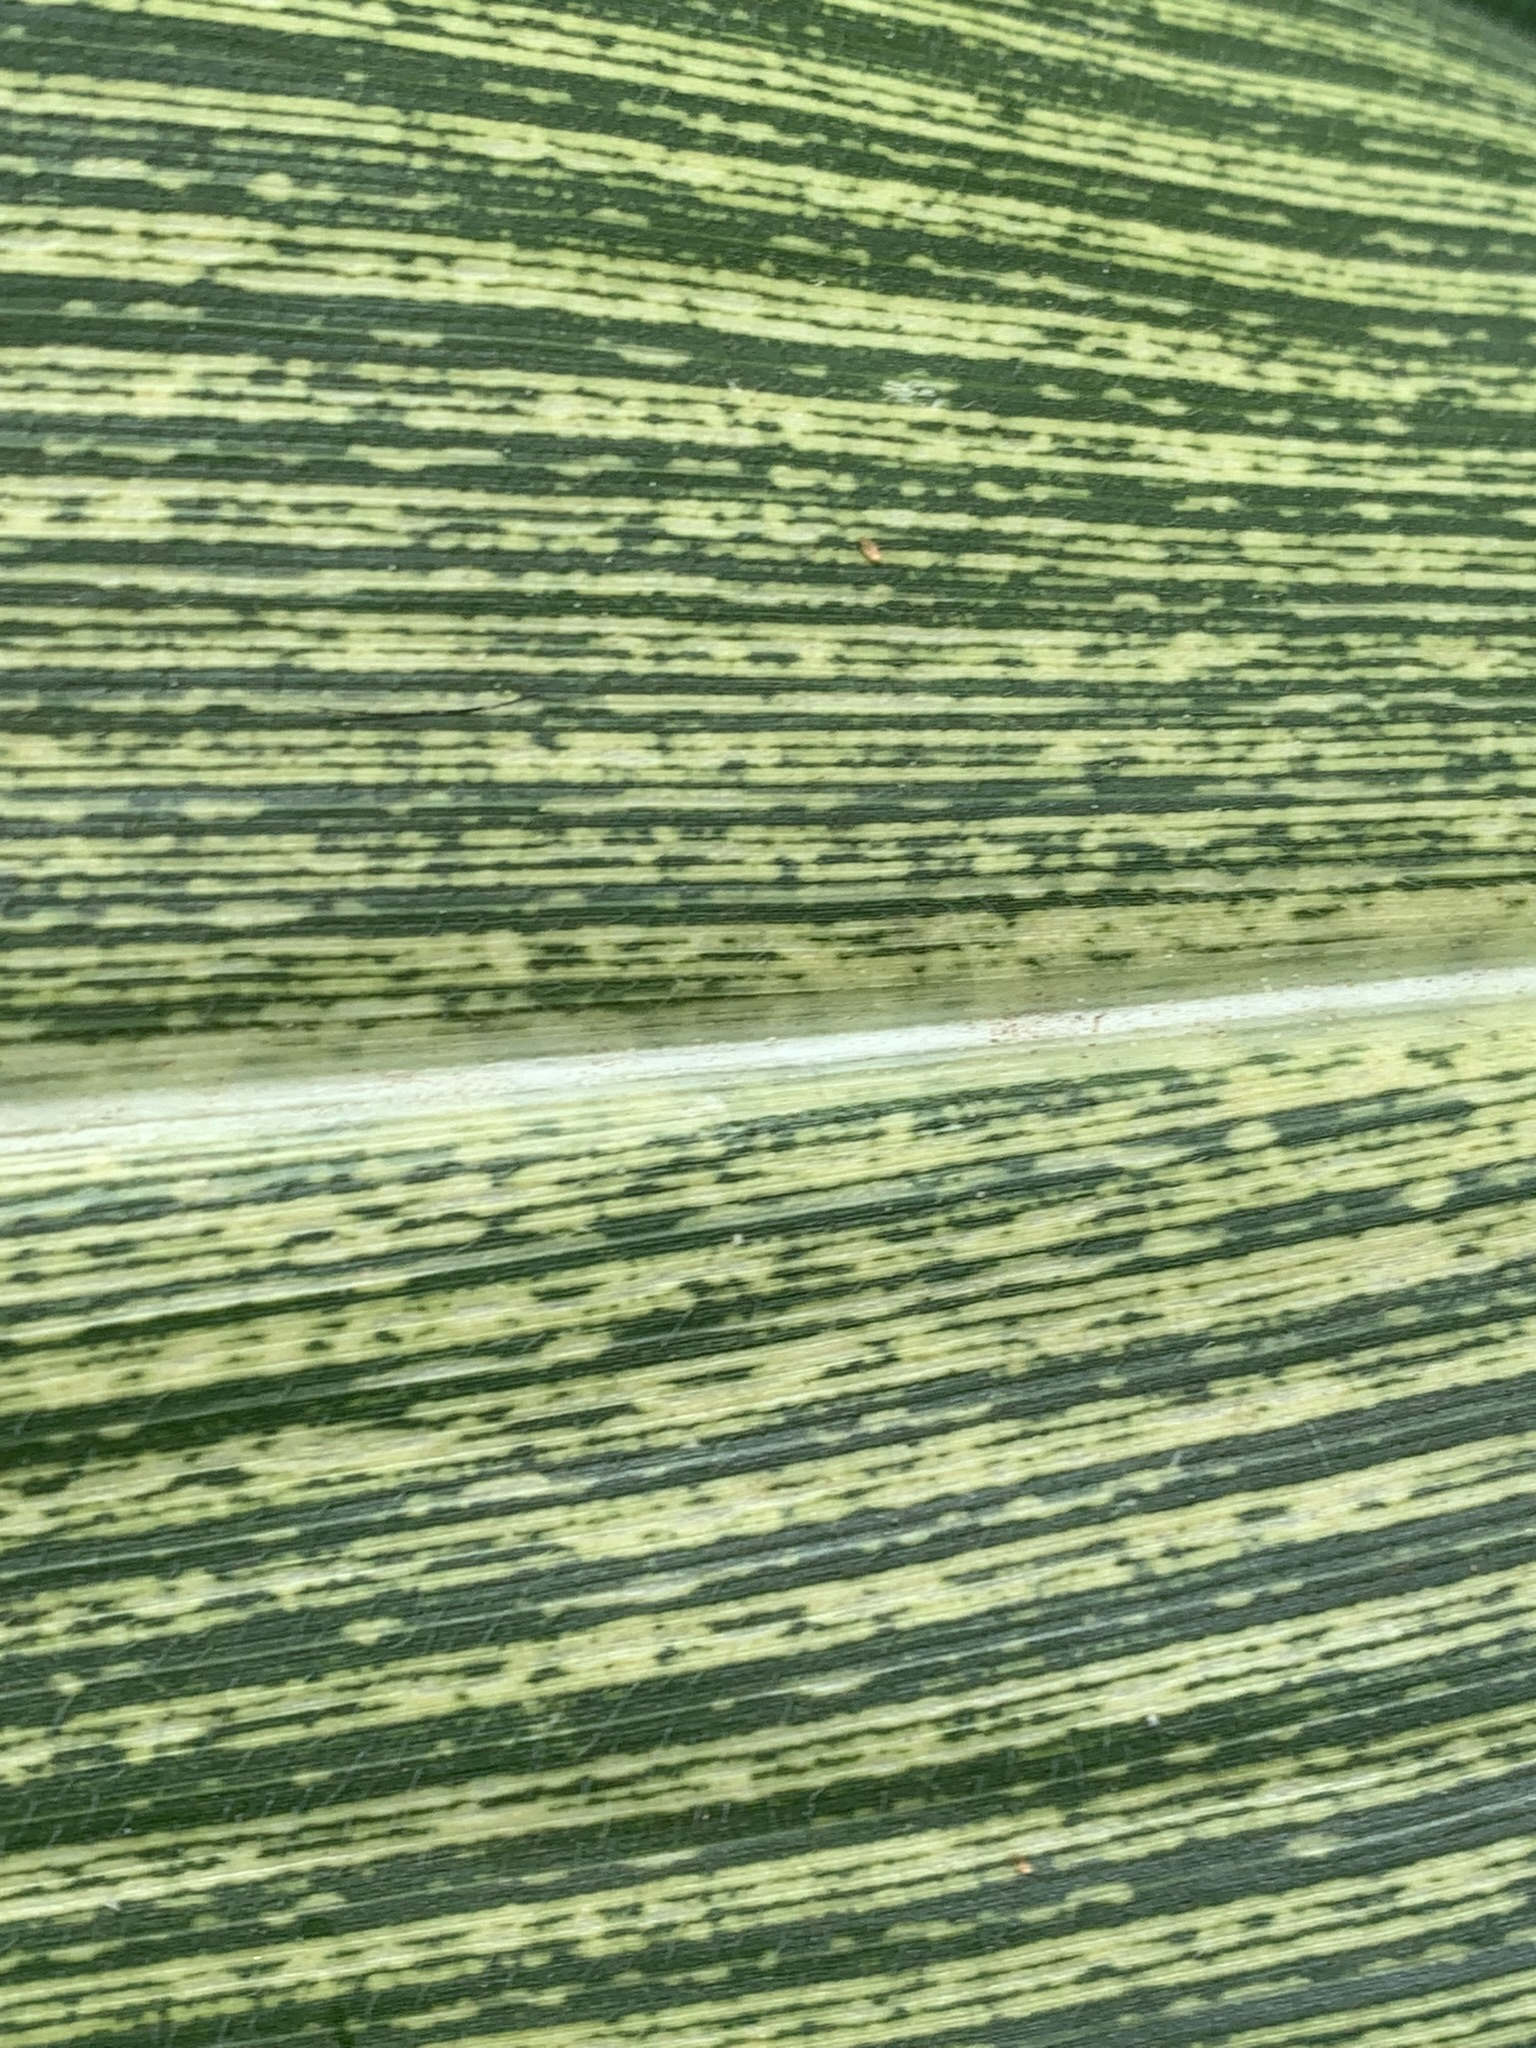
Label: MSV